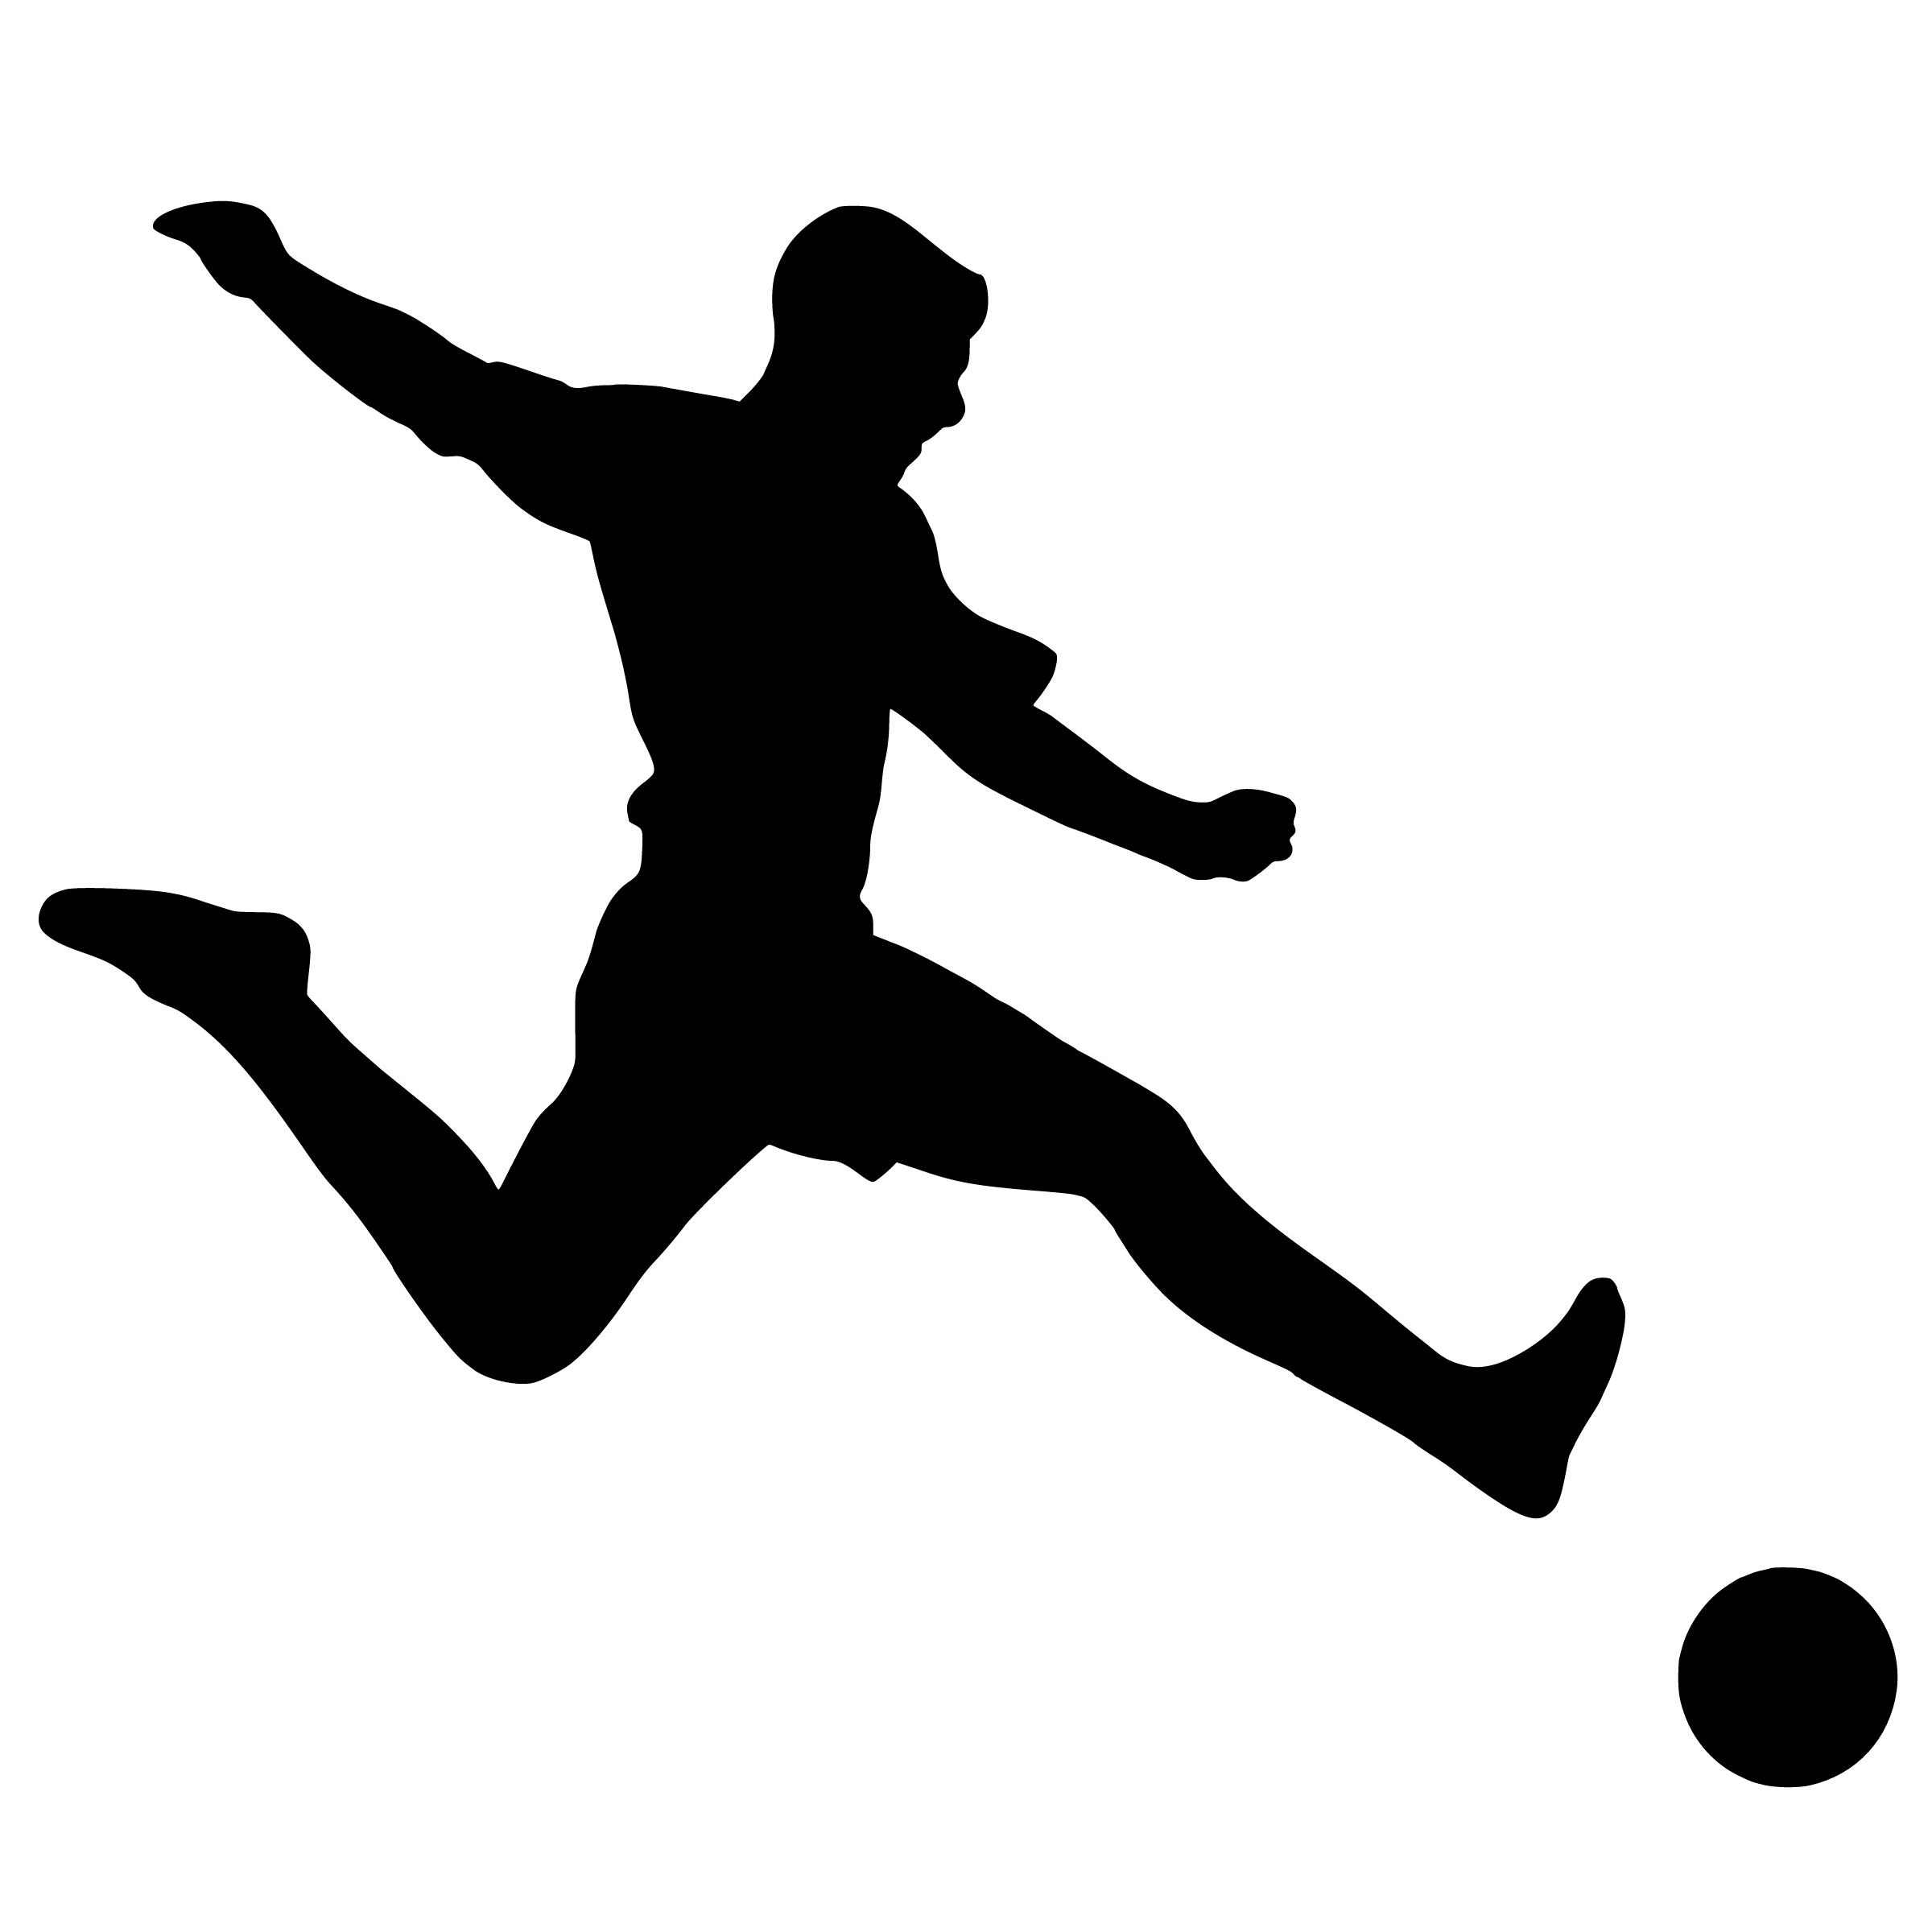
silhouette, football, player, shooting, action, soccer, athlete, active, man, kick, motion, contest, isolated, energy, cup, male, competition, sport, play, game, dribbling, win, team, black, footwear, black and white, shoe, jumping, line, standing, joint, arm, area, recreation, hand, sports equipment, graphics, clip art, font